Passover

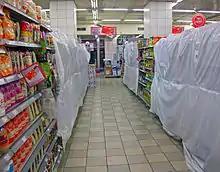
A narrow supermarket aisle, under strip fluorescent lighting, with sections blocked off by white plastic sheeting

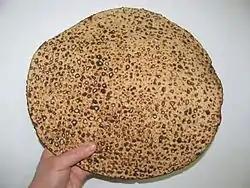
Hand-made "shmura matzah"

Leaven or "chametz" may be sold rather than discarded, especially in the case of relatively valuable forms such as liquor distilled from wheat, with the products being repurchased afterward. In some cases, they may never leave the house, instead being formally sold while remaining in the original owner's possession in a locked cabinet until they can be repurchased after the holiday. Modern observance may also include sealing cabinets and drawers which contain "Chametz" shut by using adhesive tape, which serves a similar purpose to a lock but also shows evidence of tampering. Although the practice of selling "Chametz" dates back many years, some Reform rabbinical authorities have come to regard it with disdain – since the supposed "new owner" never takes actual possession of the goods.